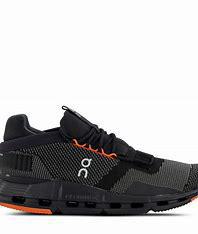
Brand: ON
Model: Cloudnova